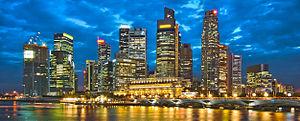
Les nouveaux pays industrialisés sont les pays qui ont amorcé un important décollage industriel à partir des années 1960.
Les quatre dragons asiatiques ou les « cinq dragons asiatiques », puisque la présence du Japon y est contestée, est une expression qui fait référence à quatre États d'Extrême-Orient à forte croissance industrielle dans la deuxième moitié du XXᵉ siècle : la Corée du Sud, Hong Kong, Singapour et Taïwan. Le Japon peut également y être inclus malgré un rayonnement plus important que les quatre autres dragons. Mis à part dans les textes français, chinois, coréens et japonais, ils sont appelés communément les « quatre tigres asiatiques ». Cependant, ils ne doivent pas être confondus avec les nouveaux Tigres asiatiques, une expression qui concerne la Thaïlande, la Malaisie, l'Indonésie, le Viêt Nam et les Philippines.